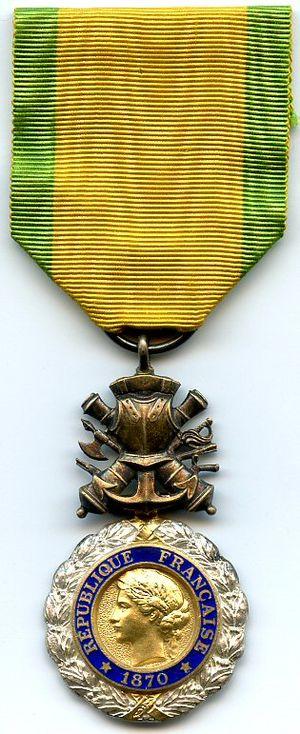
Médaille Militaire, modèle de la 3ème République 1870 -1940
La médaille militaire est une décoration militaire française, instituée le 22 janvier 1852 par Louis-Napoléon Bonaparte destinée aux soldats et aux sous-officiers.